Austin City Limits

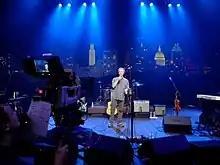
Terry Lickona – producer of Austin City Limits

Executive producer Dick Peterson joined KLRU in 1984 and was promoted to Executive producer of Austin City Limits in 2000. Executive producer Terry Lickona joined the program in 1979 during season 4 as a producer and followed Peterson after Peterson's retirement in 2009. The first director of "Austin City Limits" was Bruce Scafe, who was the director for the show's first two seasons in 1976 and 1977; Charles Vaughn took over as producer-director in season 3 (1978); Clark Santee took over as director in season 4 (1979); Allan Muir took over as director in season 5 (1980), and he continued until season 7 (1982); Gary Menotti replaced Allan Muir as the show's current director starting in season 8 (1983). The boom crane used throughout the show's tenure at studio 6B was the original boom crane used in "The Wizard of Oz".